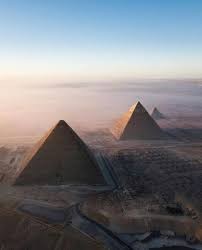
Landmark: Pyramids of Giza